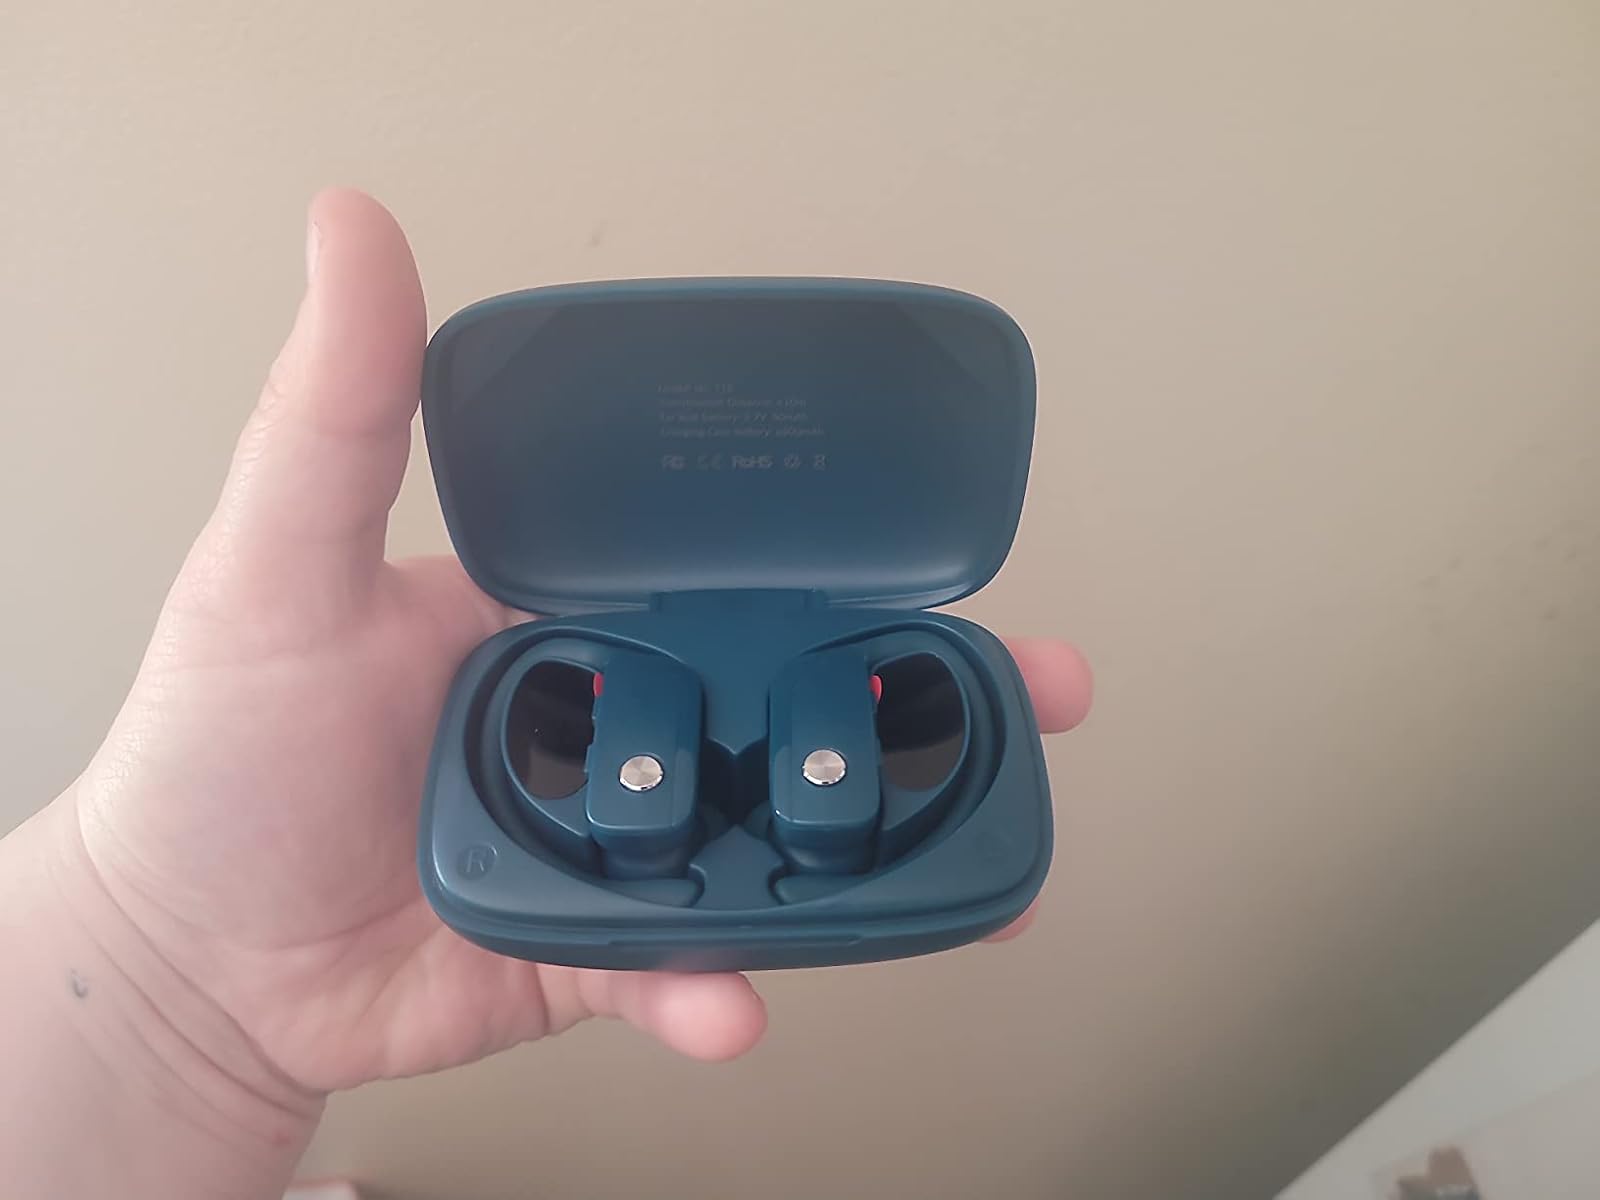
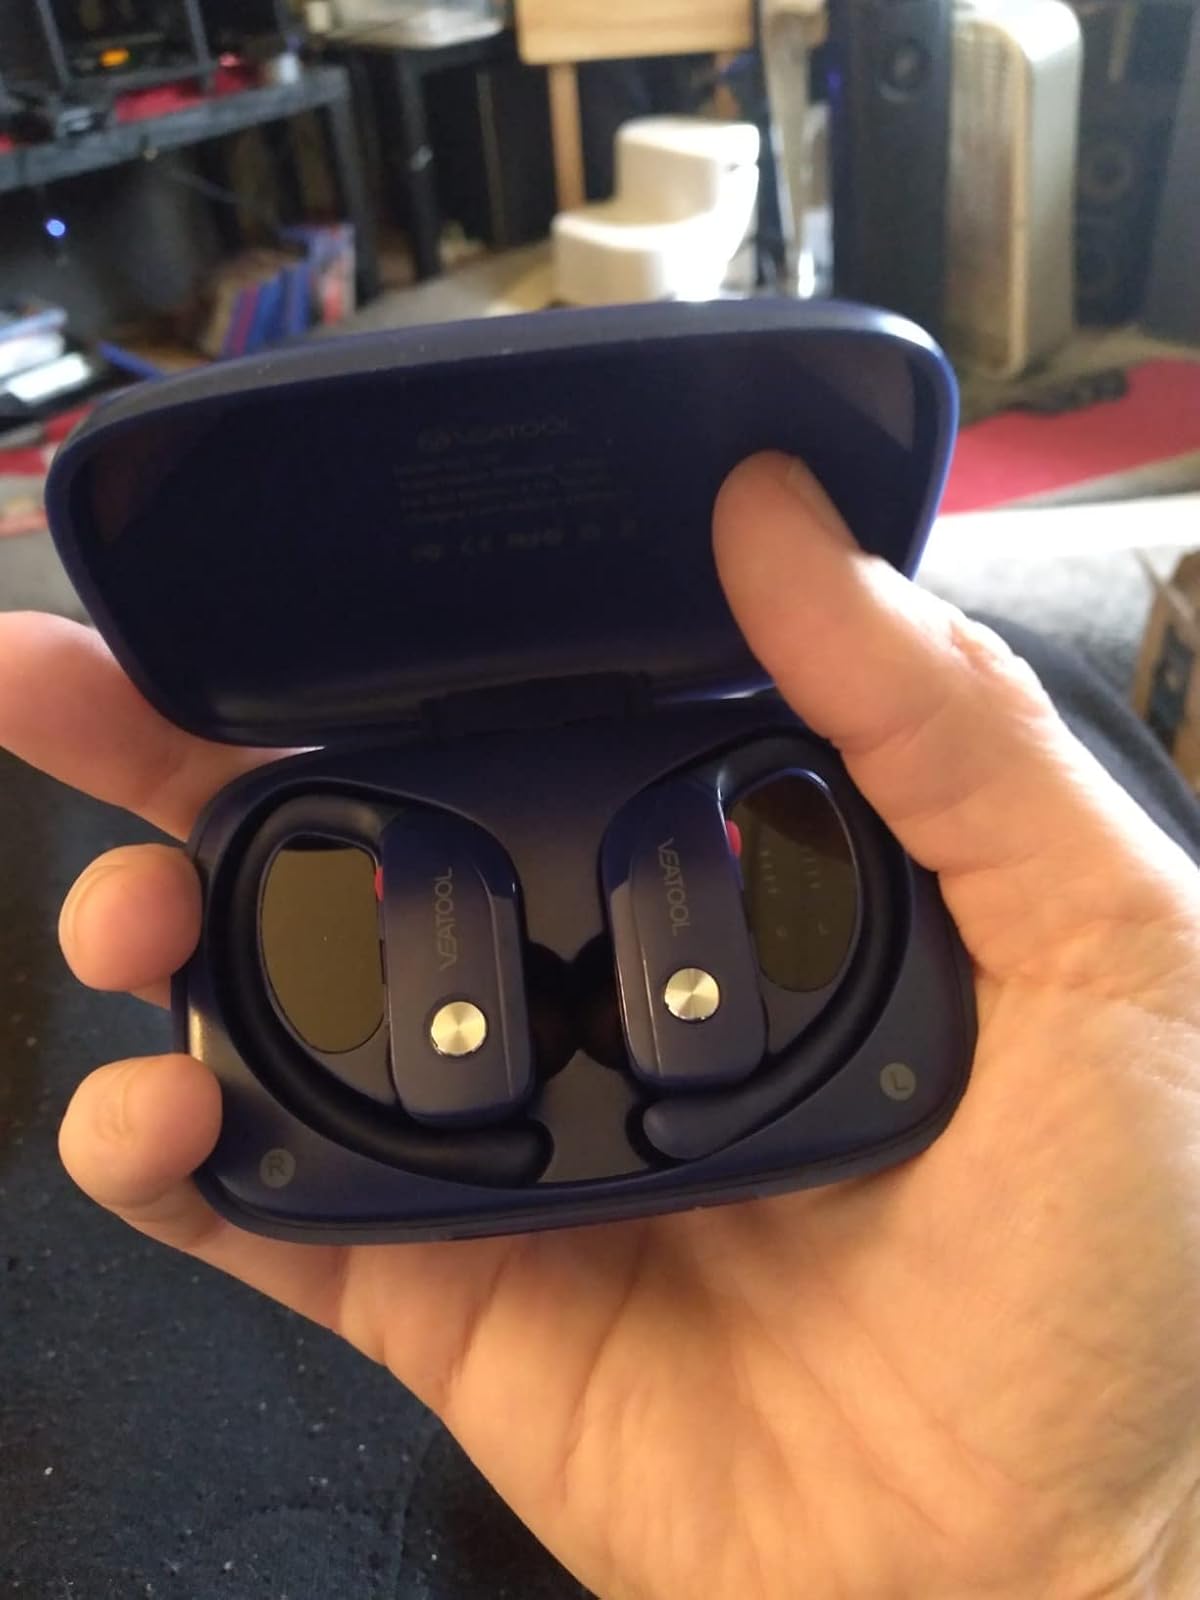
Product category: earbuds
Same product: no